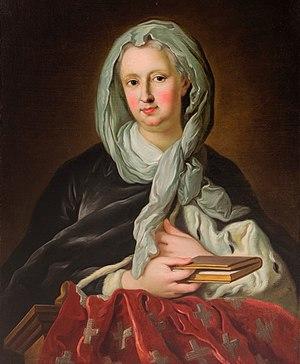
Marie Victoire France de Savoie-Carignan, née à Turin le 9 février 1690 et décédée à Paris le 8 juillet 1766, est une fille légitimée de Victor-Amédée II de Savoie, premier roi de la maison de Savoie. Mariée au chef d'une branche cadette de la maison de Savoie, elle est l'ancêtre des rois de Sardaigne et des rois d'Italie de cette dynastie.
Cet article présente, par ordre chronologique de naissance, les principales personnalités féminines ayant appartenu à la Maison de Savoie, par naissance ou par mariage.